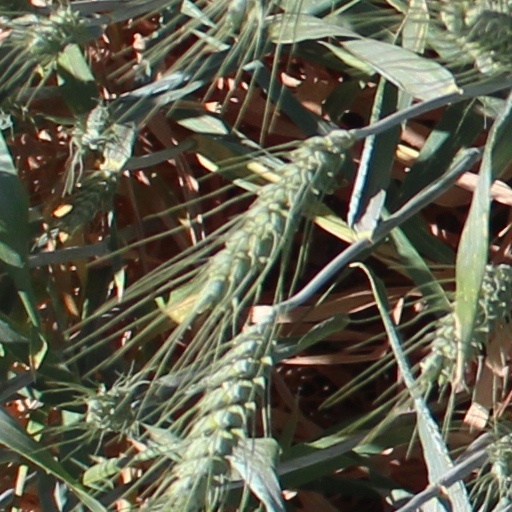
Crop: wheat